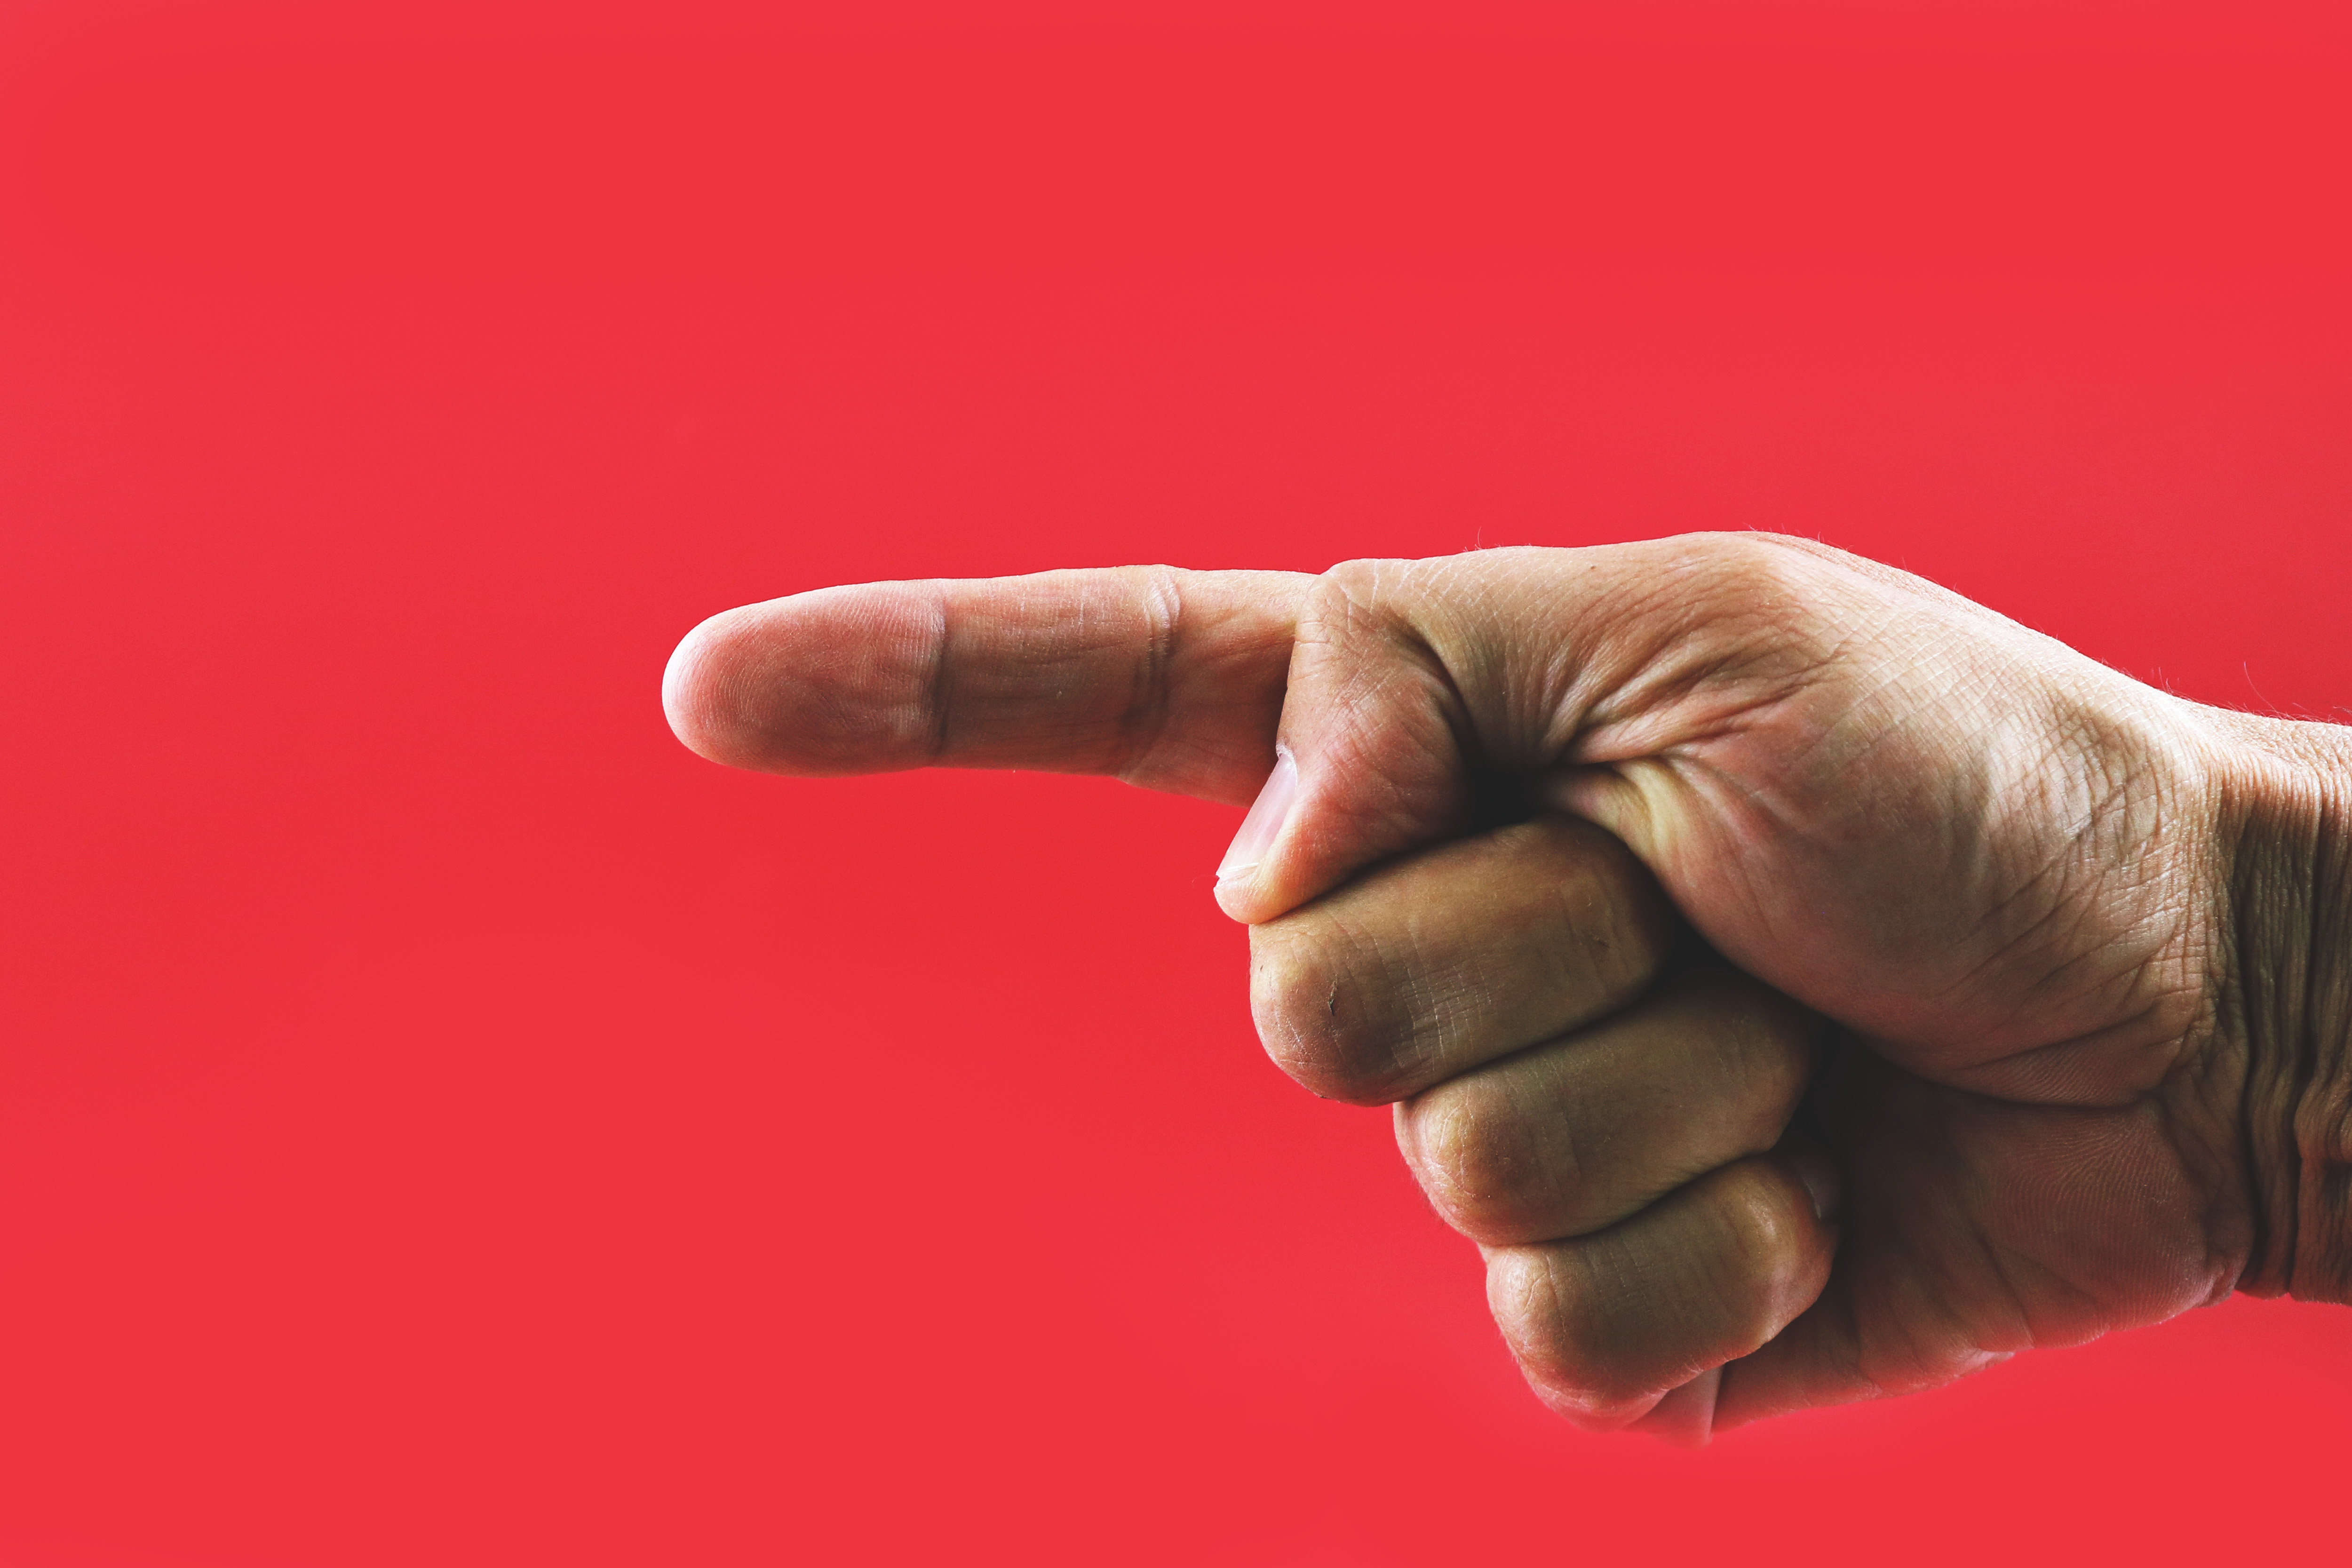
finger, hand, red, gesture, thumb, sign language